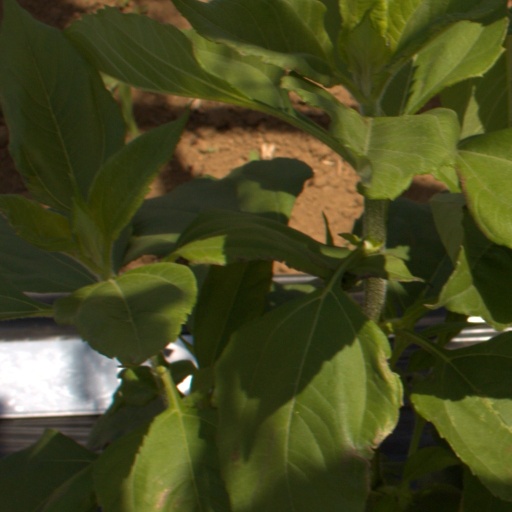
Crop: Jerusalem artichoke